Ben Culwell

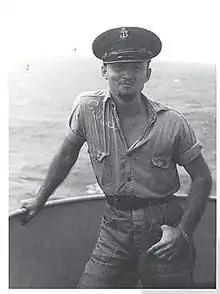
Photograph taken of Ben Culwell during his World War II service aboard the USS "Pensacola"

Ben L. Culwell (September 8, 1918 – 1992) was an American painter and early participant in the abstract expressionist movement. He is most widely known for his participation in the Museum of Modern Art's 1946 exhibition. His work is included in the permanent collection of Houston's Menil Collection, the Dallas Museum of Art, the Houston Museum of Fine Arts, as well as the Museum of Modern Art in New York City. In 1977, Culwell's work was featured in a retrospective at the McNay Art Museum. Ten years later in 1987, Culwell's early paintings were featured in "Adrenalin Hour," an exhibition given at the opening of the Menil Collection, to critical acclaim. In 2007, his work was included in an exhibition at Baylor University, "Texas Modern: The Rediscovery of Early Texas Abstraction 1935–1965".